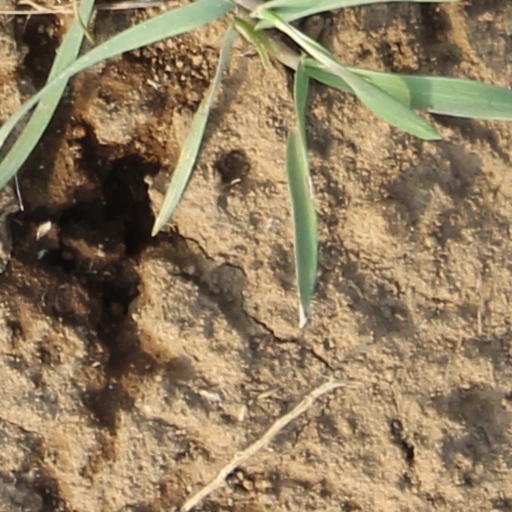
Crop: wheat